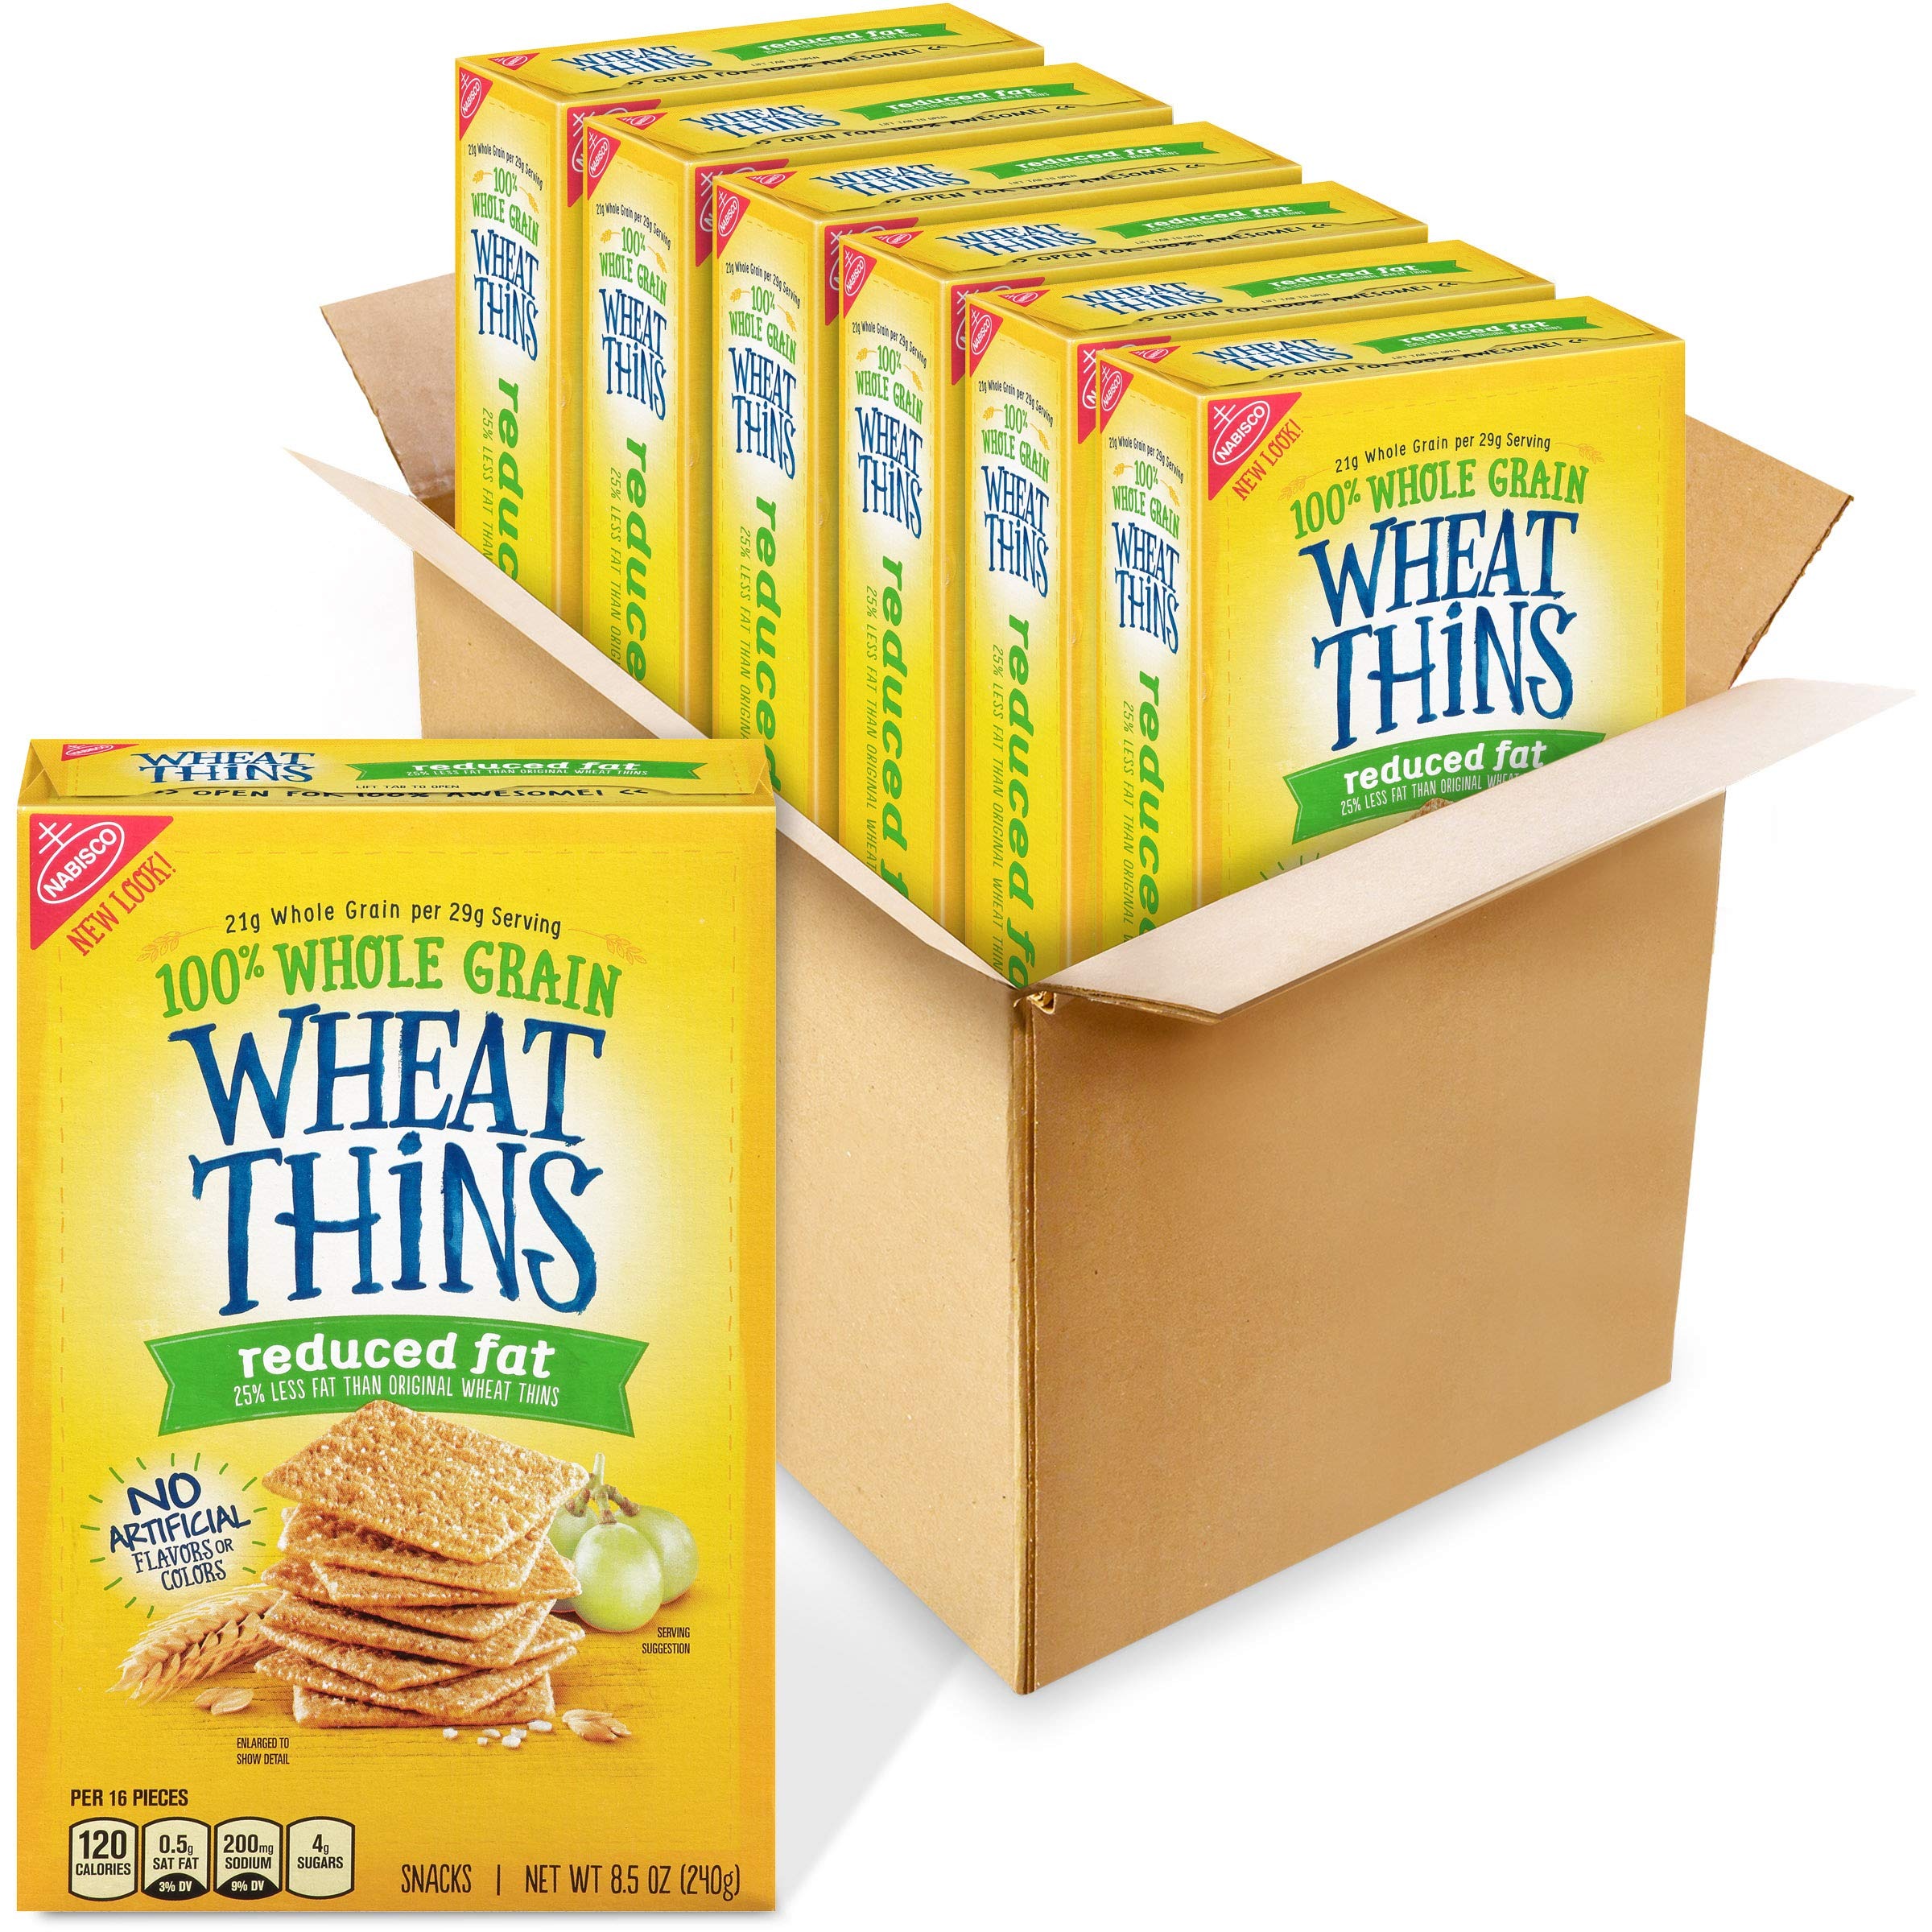
Item Name: Wheat Thins Reduced Fat Whole Grain Wheat Crackers, 6 - 8.5 oz Boxes
Bullet Point 1: Six 8.5 oz boxes of Wheat Thins Reduced Fat Whole Grain Wheat Crackers
Bullet Point 2: Classic nutty flavor made with 100% whole grain wheat
Bullet Point 3: Thin square whole grain snack crackers offer versatile snacking options
Bullet Point 4: Baked to create perfectly crunchy whole grain crackers
Bullet Point 5: Enjoy these snack crackers alone or paired with cheeses and dips
Value: 51.0
Unit: Fl Oz

Price: 3.99